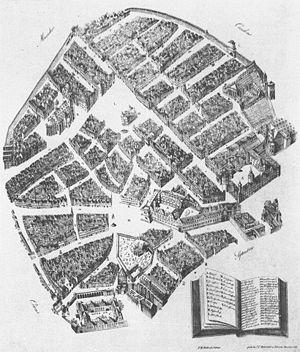
Dresde [dʁɛzd] est une ville-arrondissement d’Allemagne, capitale politique et deuxième ville la plus peuplée de la Saxe derrière Leipzig. Elle se situe dans le bassin de Dresde, entre les parties supérieures et médianes de l’Elbe et la plaine d’Allemagne du Nord.